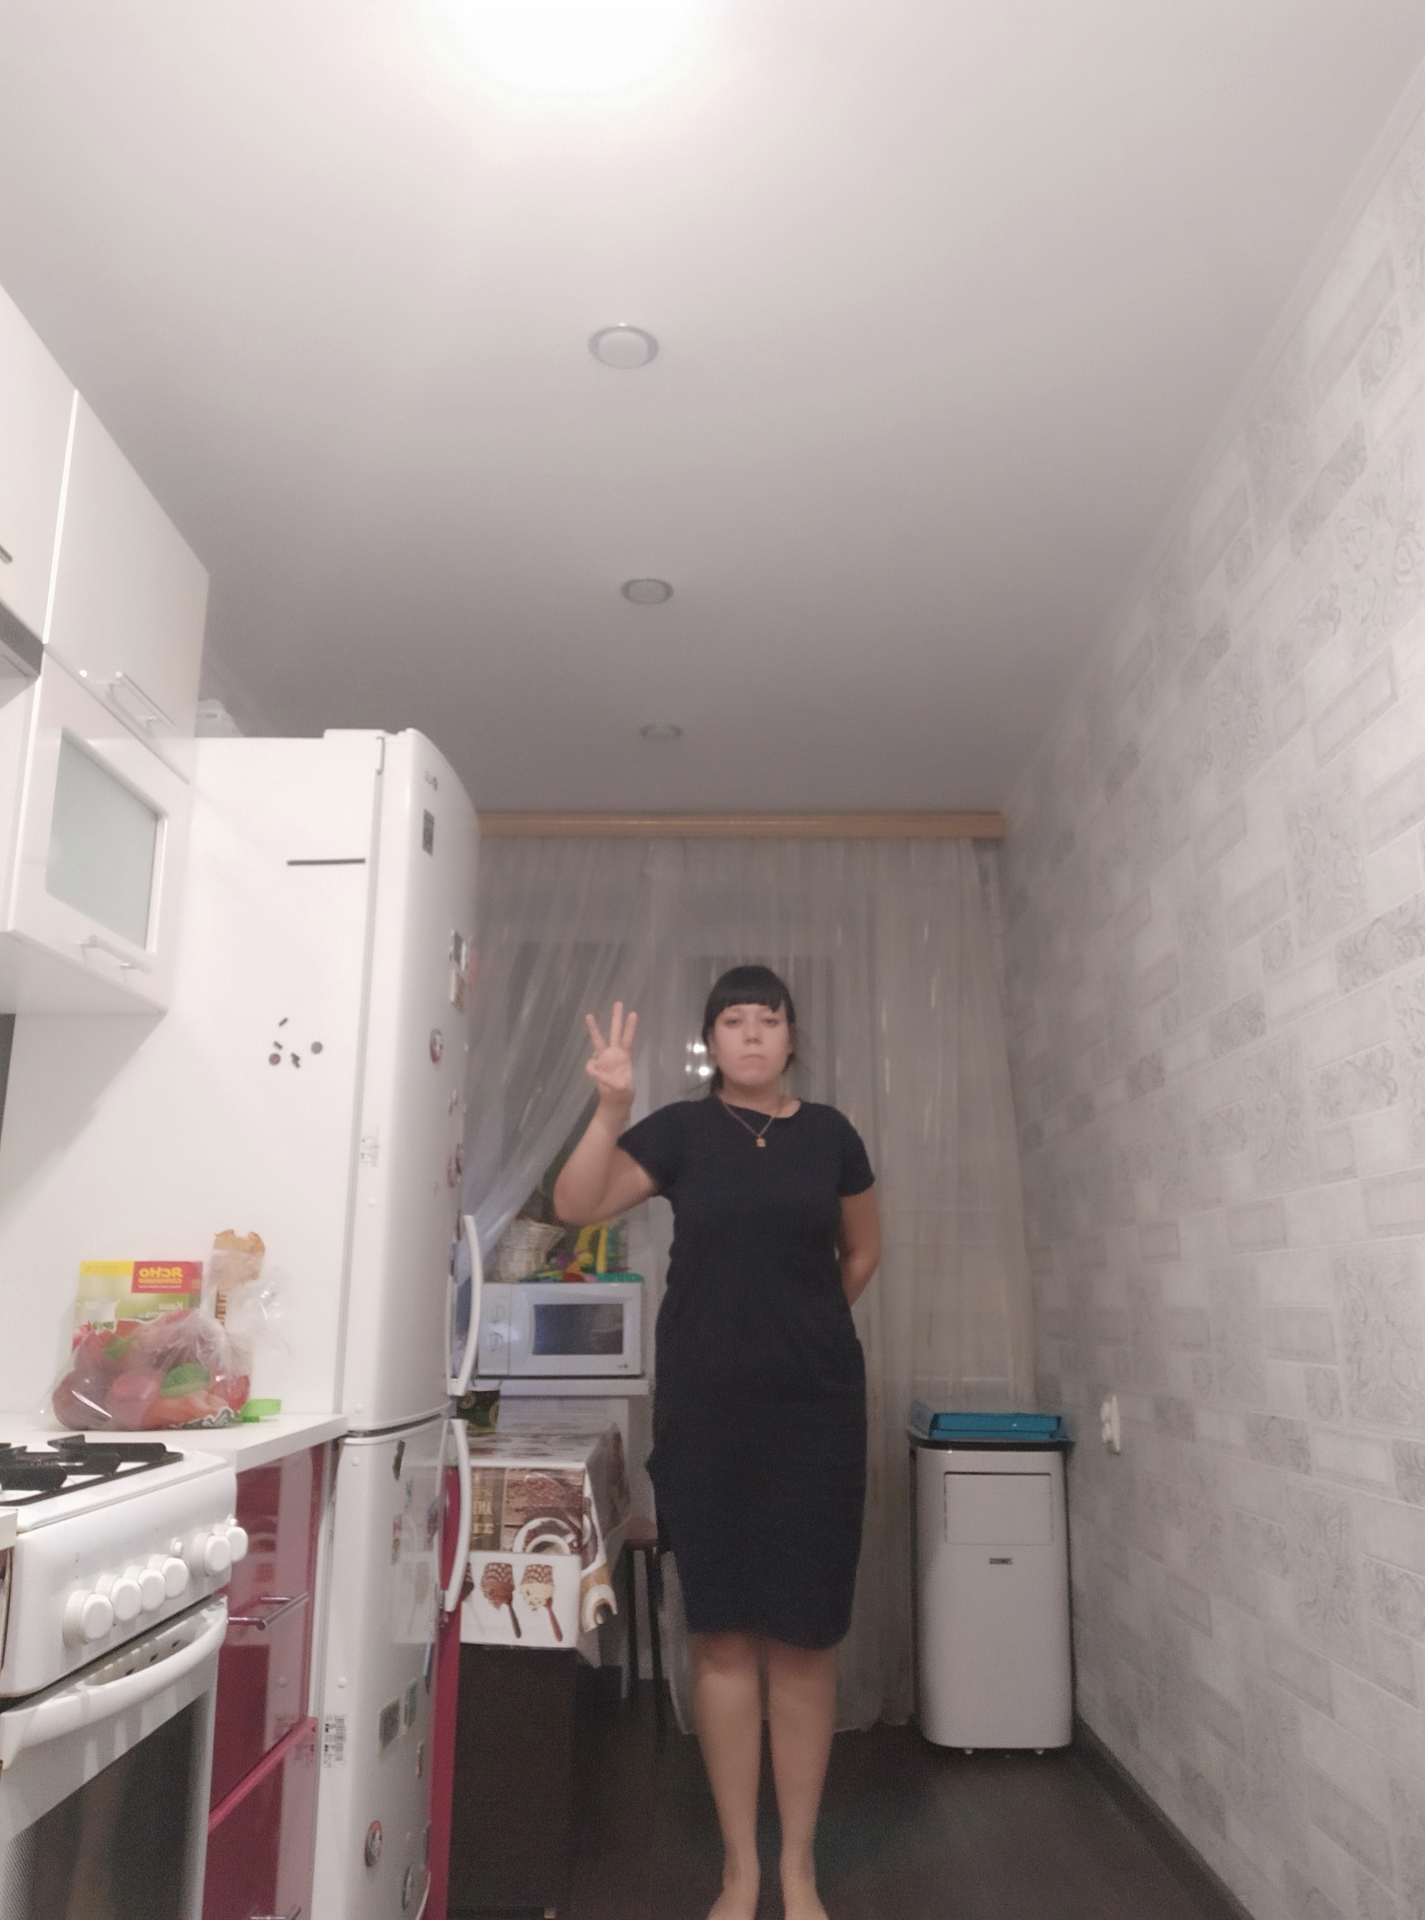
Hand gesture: three